Indian Ocean (band)

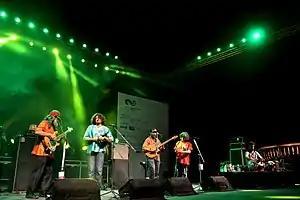
Indian Ocean performing in Pune.

Indian Ocean has so far not announced any permanent replacement for Chakravarty. However, they have brought Himanshu Joshi to fill in for Chakravarty's vocals and Tuheen Chakravarty for tabla and other percussion which Asheem Chakravarty used to play.